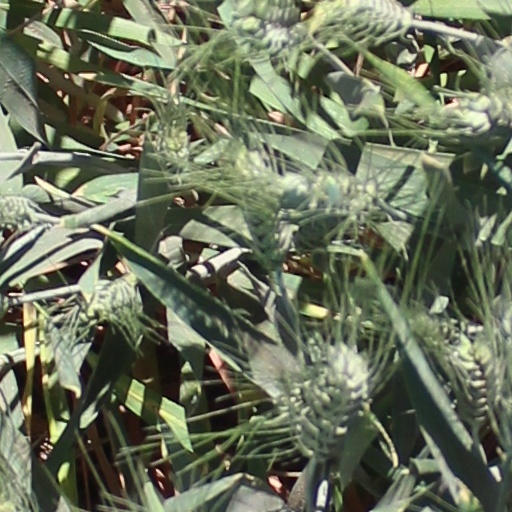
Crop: wheat